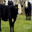
Label: cattle